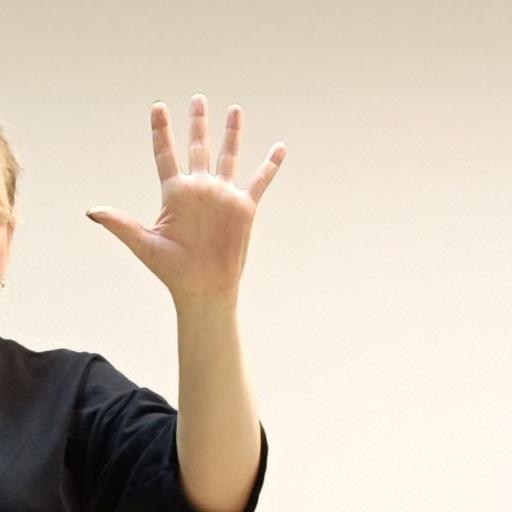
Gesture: palm